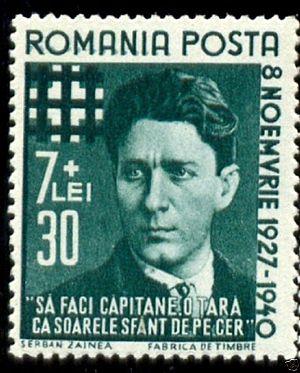
L’État national-légionnaire est un régime de type fasciste clérical qui a gouverné pendant 5 mois, du 14 septembre 1940 au 14 février 1941 ce qui restait du royaume de Roumanie après son dépeçage l’été 1940 selon le pacte germano-soviétique et le deuxième arbitrage de Vienne. C’est le premier régime totalitaire de l’histoire de la Roumanie. Il met fin au régime carliste instauré en février 1938, après que celui-ci a profondément déçu l’opinion roumaine en n’éradiquant pas la corruption mais surtout en acceptant le démembrement du pays par l’occupation soviétique de la Bessarabie et de la Bucovine du Nord et par la cession de la Transylvanie du Nord à la Hongrie. L’« État national-légionnaire » contrôla un territoire de 201 422 km² et une population d’environ 13 millions de personnes.